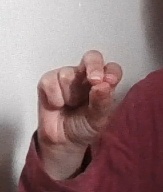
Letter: gaaf